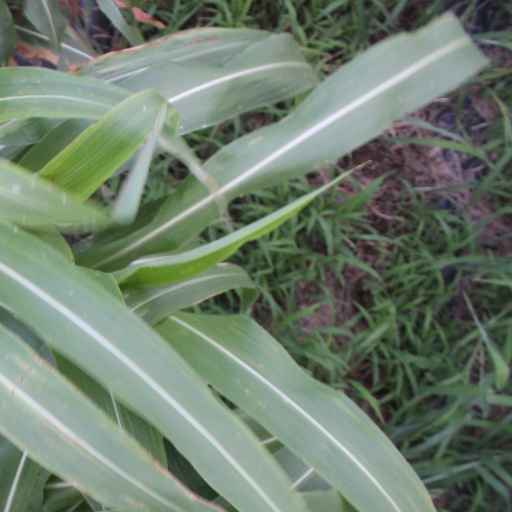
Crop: sorghum